Prostatectomy

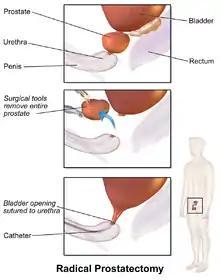
Prostate removal

In an open prostatectomy, the prostate is accessed through a large single incision through either the lower abdomen or the perineum. Further descriptive terms describe how the prostate is accessed anatomically through this incision (retropubic vs. suprapubic vs. perineal). A retropubic prostatectomy describes a procedure that accesses the prostate by going through the lower abdomen and behind the pubic bone. A suprapubic prostatectomy describes a procedure cuts through the lower abdomen and through the bladder to access the prostate. A perineal prostatectomy is done by making an incision between the rectum and scrotum on the underside of the abdomen.